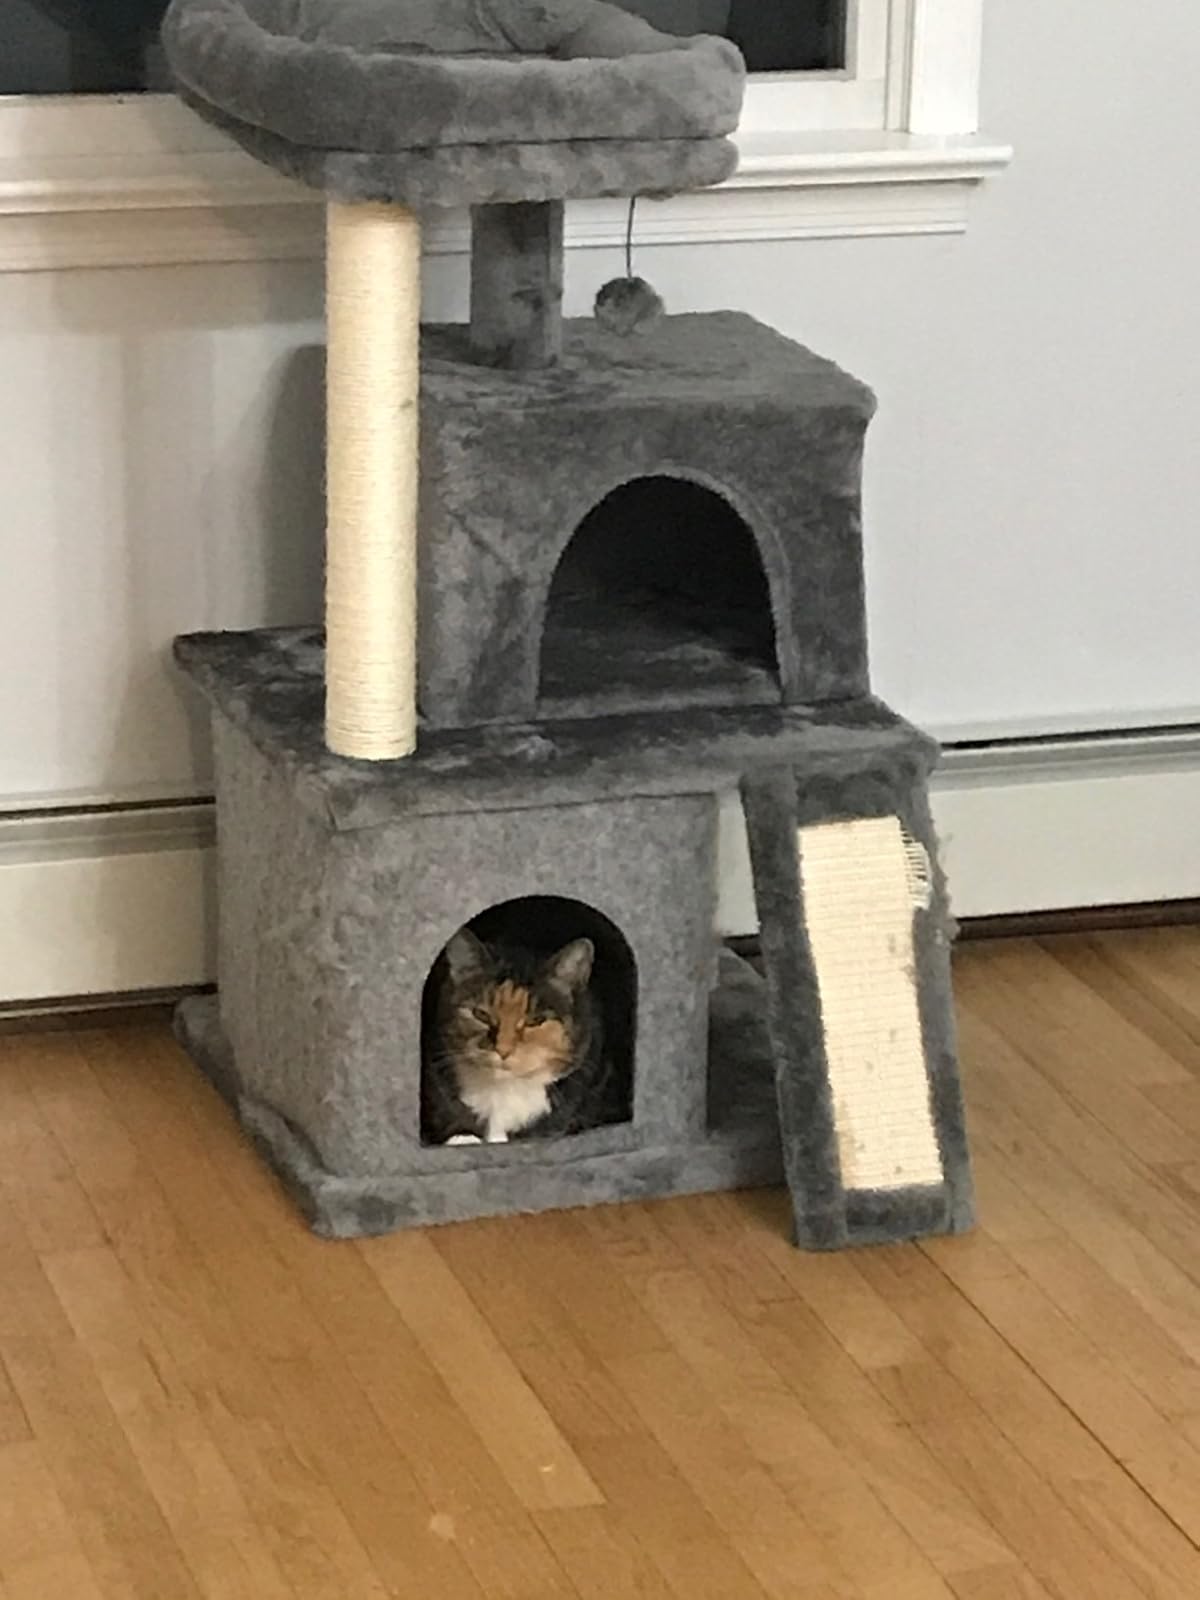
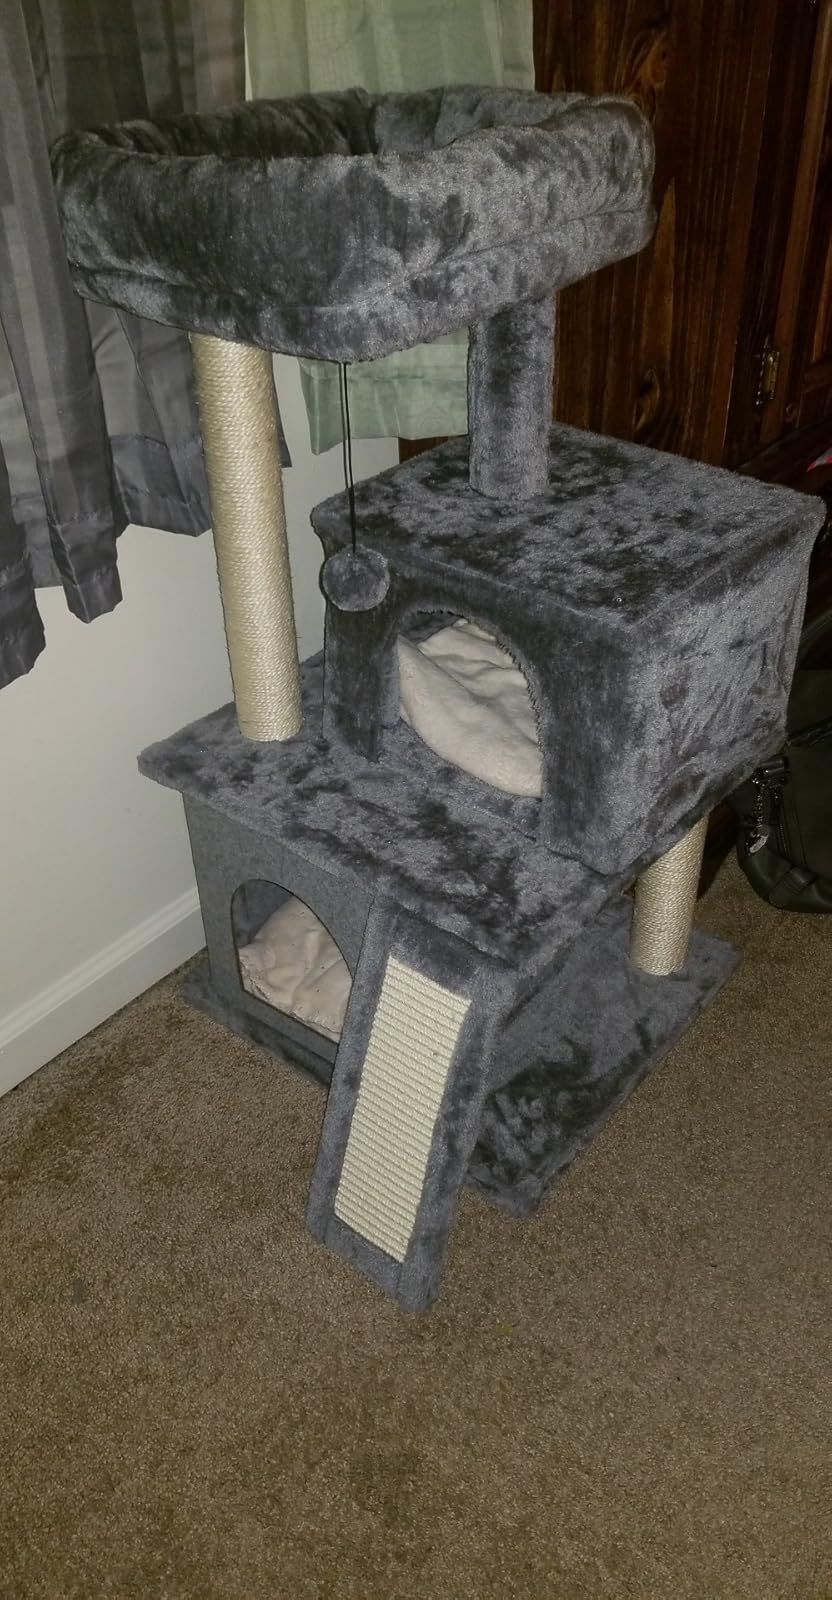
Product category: items_cat tree
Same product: yes